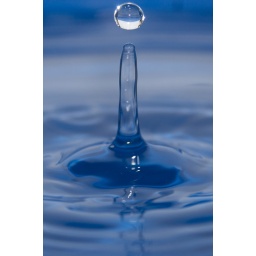
Just water dropped in a blue bucket.